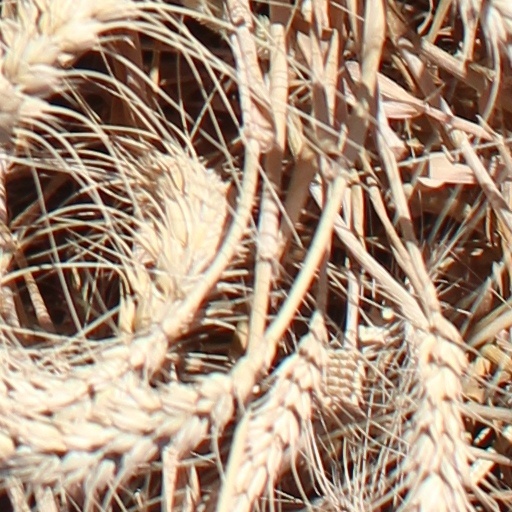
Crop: wheat